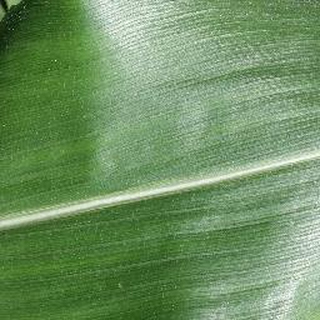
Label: healthy_corn